Ellis Avery

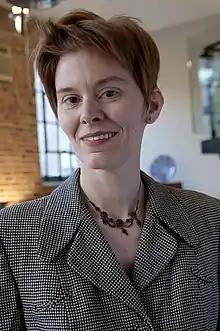
Avery in 2011

Ellis Avery (born Elisabeth Atwood; October 25, 1972 – February 15, 2019) was an American writer. She was the only author to win two Stonewall Book Awards, one in 2008 for her debut novel "The Teahouse Fire" and one in 2013 for her second novel "The Last Nude". "The Teahouse Fire" also won a Lambda Literary Award for Lesbian Debut Fiction and an Ohioana Library Fiction Award in 2007. She self-published her memoir, "The Family Tooth", in 2015. Her final book, "Tree of Cats", was independently published posthumously.